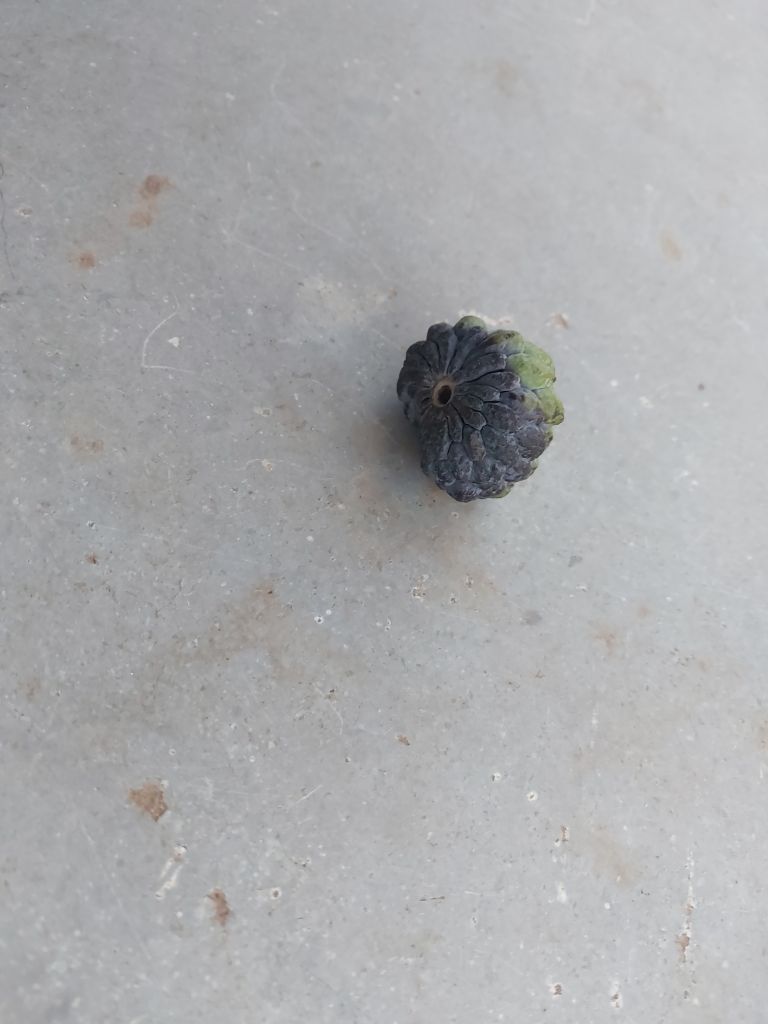
Disease label: Blank Canker